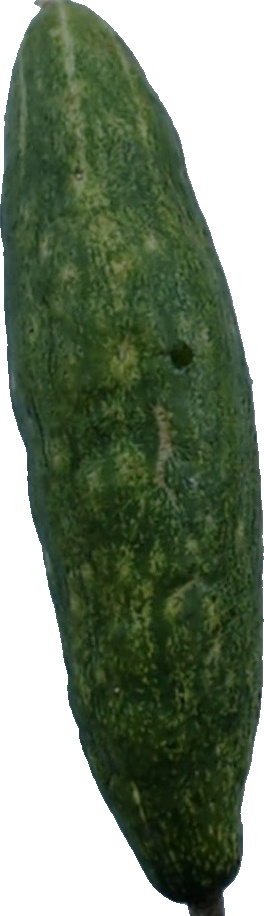
Label: cucumber_3